Ugusu Station

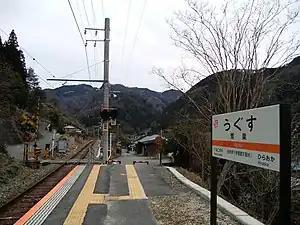
Ugusu Station in February 2004

is a railway station on the Iida Line in the village of Tenryū, Shimoina, Nagano Prefecture, Japan, operated by Central Japan Railway Company (JR Central).